Ghyath al-Din Mansur Dashtaki

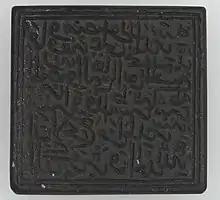
The "waqf" seal of Ghiyath al-Din Mansur. Created out of jade and inscribed in a casual "thuluth" script

Ghiyāth al-Din Mansur Dashtaki (1461-1542) was an Iranian Safavid Islamic philosopher, the son of Sadr ad-Din Dashtaki. He has been called "the foremost philosopher of sixteenth-century Islam".